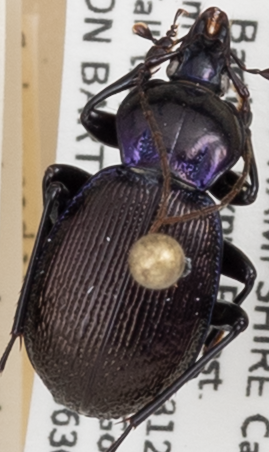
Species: Sphaeroderus stenostomus lecontei
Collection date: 2021-06-30
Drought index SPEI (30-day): -1.814
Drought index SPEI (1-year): -1.28
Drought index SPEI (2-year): -0.968